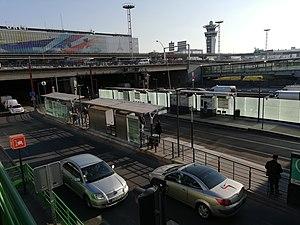
Station ""Aéroport d'Orly"" de la ligne 7 du tramway, en 2019."
L'aéroport de Paris-Orly, couramment abrégé en « aéroport d'Orly », est un aéroport international situé à 10 km au sud de Paris. Il tient son nom de la commune d'Orly dont il occupe une partie du territoire. L'aéroport, ses aérogares et ses pistes sont réparties à cheval entre les départements de l'Essonne et du Val-de-Marne. Il est placé sous l'autorité du préfet du Val-de-Marne.